Guayadeque ravine

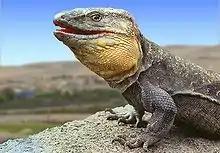

The ravine is home to more than 80 endemic species, notably the "Gallotia stehlini" (Sp. "Lagarto Canarión"), the largest species of lizards in Europe and Africa that can reach in length.